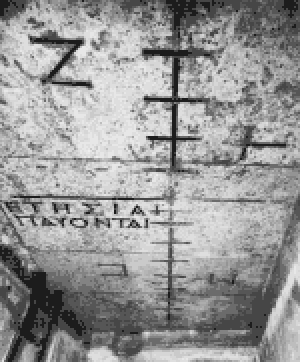
Traces de la méridienne antique
En gnomonique, une méridienne est un instrument ou une construction permettant de repérer l'instant précis du midi solaire. Cette saisie s'effectue à partir de l'ombre de l'extrémité d'un style qui traverse une ligne méridienne, trace du méridien, sur un support le plus souvent vertical ou horizontal. C'est en quelque sorte un cadran solaire réduit à sa plus simple expression.
Un gnomon est un instrument astronomique qui visualise par son ombre les déplacements du Soleil sur la voûte céleste.